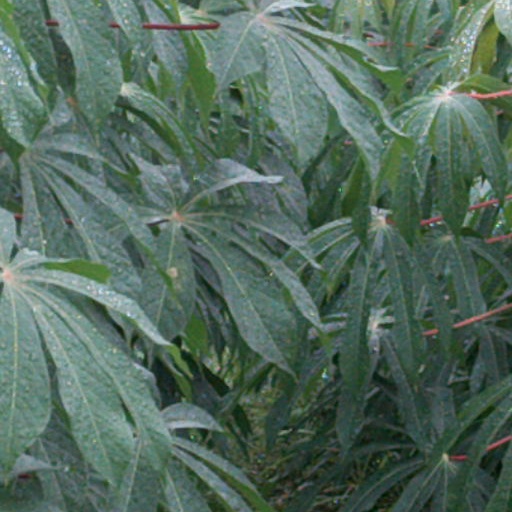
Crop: cassava